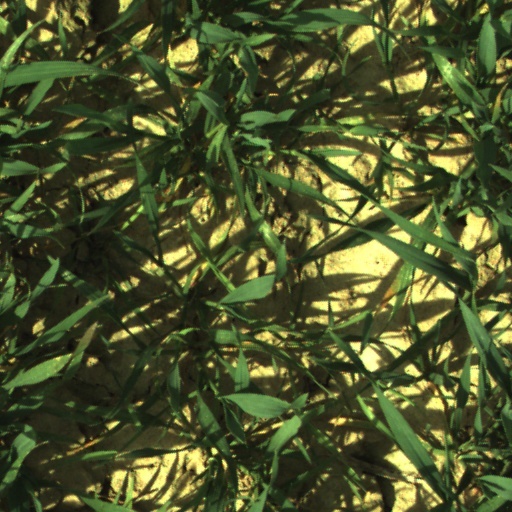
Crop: wheat